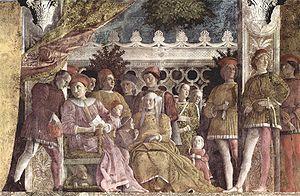
Cet article recense les timbres d'Italie émis en 2006 par la Poste italiane.
La liste d'œuvres d'Andrea Mantegna présente, dans la mesure du possible et dans l'état actuel des connaissances, un panorama chronologique en images des peintures, fresques, dessins et gravures du peintre renaissant Andrea Mantegna, qui vécut principalement à Padoue puis Mantoue.
Andrea Mantegna, né à Isola di Carturo, vers 1431 et mort le 13 septembre 1506 à Mantoue, est un graveur et peintre italien de la Première Renaissance qui a rompu définitivement avec le style gothique en plein milieu du XVᵉ siècle, sans se départir de cette attitude tout au long de sa vie.
La Chambre des Époux est une pièce voûtée du donjon nord-est du Castello San Giorgio, dans le Palazzo Ducale de Mantoue. Cette pièce est située au piano nobile pour les invités de marque et abritant aussi les archives secrètes du couple ducal. Les murs dans leur entier sont peints à fresque, œuvre du peintre de la Renaissance Andrea Mantegna pour exprimer la puissance du couple dirigeant Gonzague à ses invités de marque. L'ouvrage, exécuté entre 1465 et 1474, est exceptionnel parmi les œuvres de son temps.